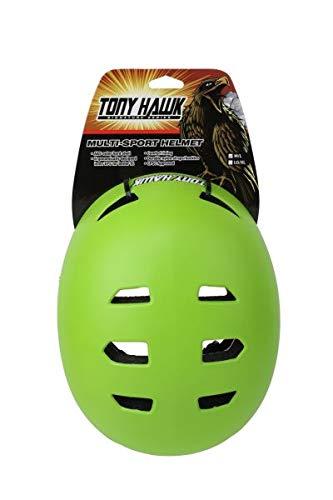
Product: TONY HAWK ACTGEAR-242TH Helmet, for Skateboarding, Biking, Inline Skating, and Other Action Sports, Protective Helmet for Kids, Green
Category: Sports & Outdoors | Outdoor Recreation | Skates, Skateboards & Scooters | Skateboarding | Protective Gear
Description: Made For Children 3+ yrs.
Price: $29.96
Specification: Product Dimensions:         12 x 10 x 2 inches    |Shipping Weight: 15.4 ounces (View shipping rates and policies)|ASIN: B07QCCQQBZ|Item model number: ACTGEAR-242TH-GRN|    #974    in Skate & Skateboarding Protective Gear